North Bergen station

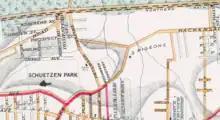
The line and station at the foot of Bergen Hill at the edge of the Meadowlands, 1880

The station was located at the foot of the Bergen Hill at Paterson Plank Road west what is now Tonnele Avenue. The village then known as Homestead lay on western slope of lower Hudson Palisades below Schuetzen Park. The abutting village of New Durham was to the north; an eponymous station was located at what is now 50th Street adjacent to North Bergen Yard and the present day terminus of the Hudson–Bergen Light Rail at Tonnelle Avenue. Babbitt, the northernmost station in the township, was at 83rd Street.